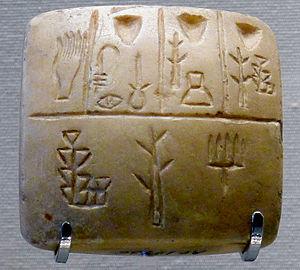
Tablette à écriture précunéiforme.
L'histoire de la Mésopotamie débute avec le développement des communautés sédentaires dans le nord de la Mésopotamie au début du Néolithique, et s'achève dans l'Antiquité tardive. Elle est reconstituée grâce à l'analyse des fouilles archéologiques des sites de cette région, et à partir du IVᵉ millénaire av. J.‑C. par des textes écrits essentiellement sur des tablettes d'argile, la Mésopotamie étant l'une des premières civilisations à inventer l'écriture, avec l’Égypte antique.
La période d'Uruk est une période à la charnière entre la préhistoire et l'histoire de la Mésopotamie, qui couvre à peu près le IVᵉ millénaire av. J.-C. Comme son nom l'indique, elle a été identifiée à partir des fouilles archéologiques de la cité d'Uruk, en Basse Mésopotamie, qui ont livré pour cette période un ensemble monumental dépassant largement ce qui se faisait ailleurs à la même époque.
L’écriture cunéiforme est un système d'écriture complet mis au point en Basse Mésopotamie entre 3400 et 3300 av. J.-C., qui s'est par la suite répandu dans tout le Proche-Orient ancien, avant de disparaître dans les premiers siècles de l'ère chrétienne. Au départ pictographique et linéaire, la graphie de cette écriture a progressivement évolué vers des signes constitués de traits terminés en forme de « coins » ou « clous », auxquels elle doit son nom, « cunéiforme », qui lui a été donné aux XVIIIᵉ et XIXᵉ siècles. Cette écriture se pratique par incision à l'aide d'un calame sur des tablettes d'argile, ou sur une grande variété d'autres supports.
Le IVᵉ millénaire av. J.-C. a débuté le 1ᵉʳ janvier 4000 av. J.-C. et s’est achevé le 31 décembre 3001 av. J.-C. dans le calendrier julien proleptique.